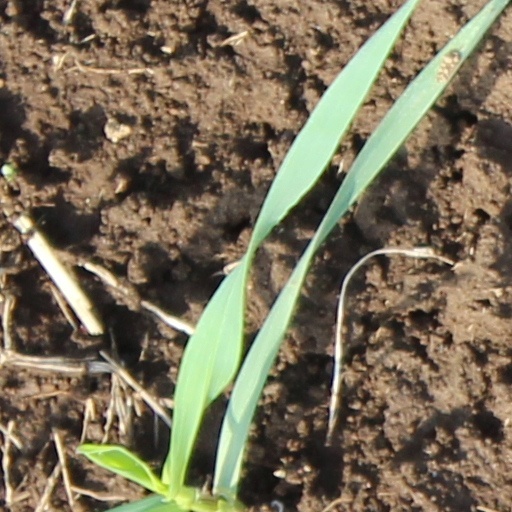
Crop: wheat